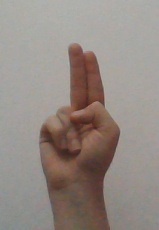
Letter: taa